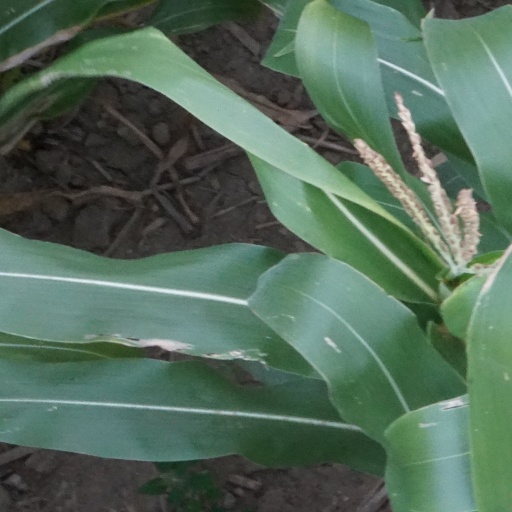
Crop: maize; corn